Huron, South Dakota

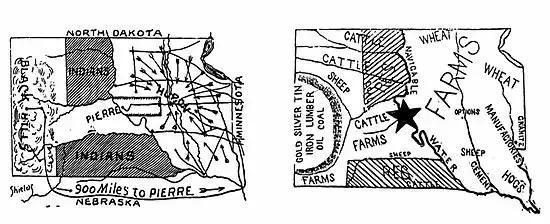
Huron (left) and Pierre (right) issued rival maps that claimed each as the best place voters should choose for the new state capital in 1890.

Huron was founded during railroad and land booms in the 1880s. The early history of the town is closely linked with the Chicago and Northwestern Railway. At the direction of Marvin Hughitt, general manager of the railroad, the west bank of the James River was selected as the railway's division headquarters. The company gained title to of land at that location. Huron was named for the Huron Indians.